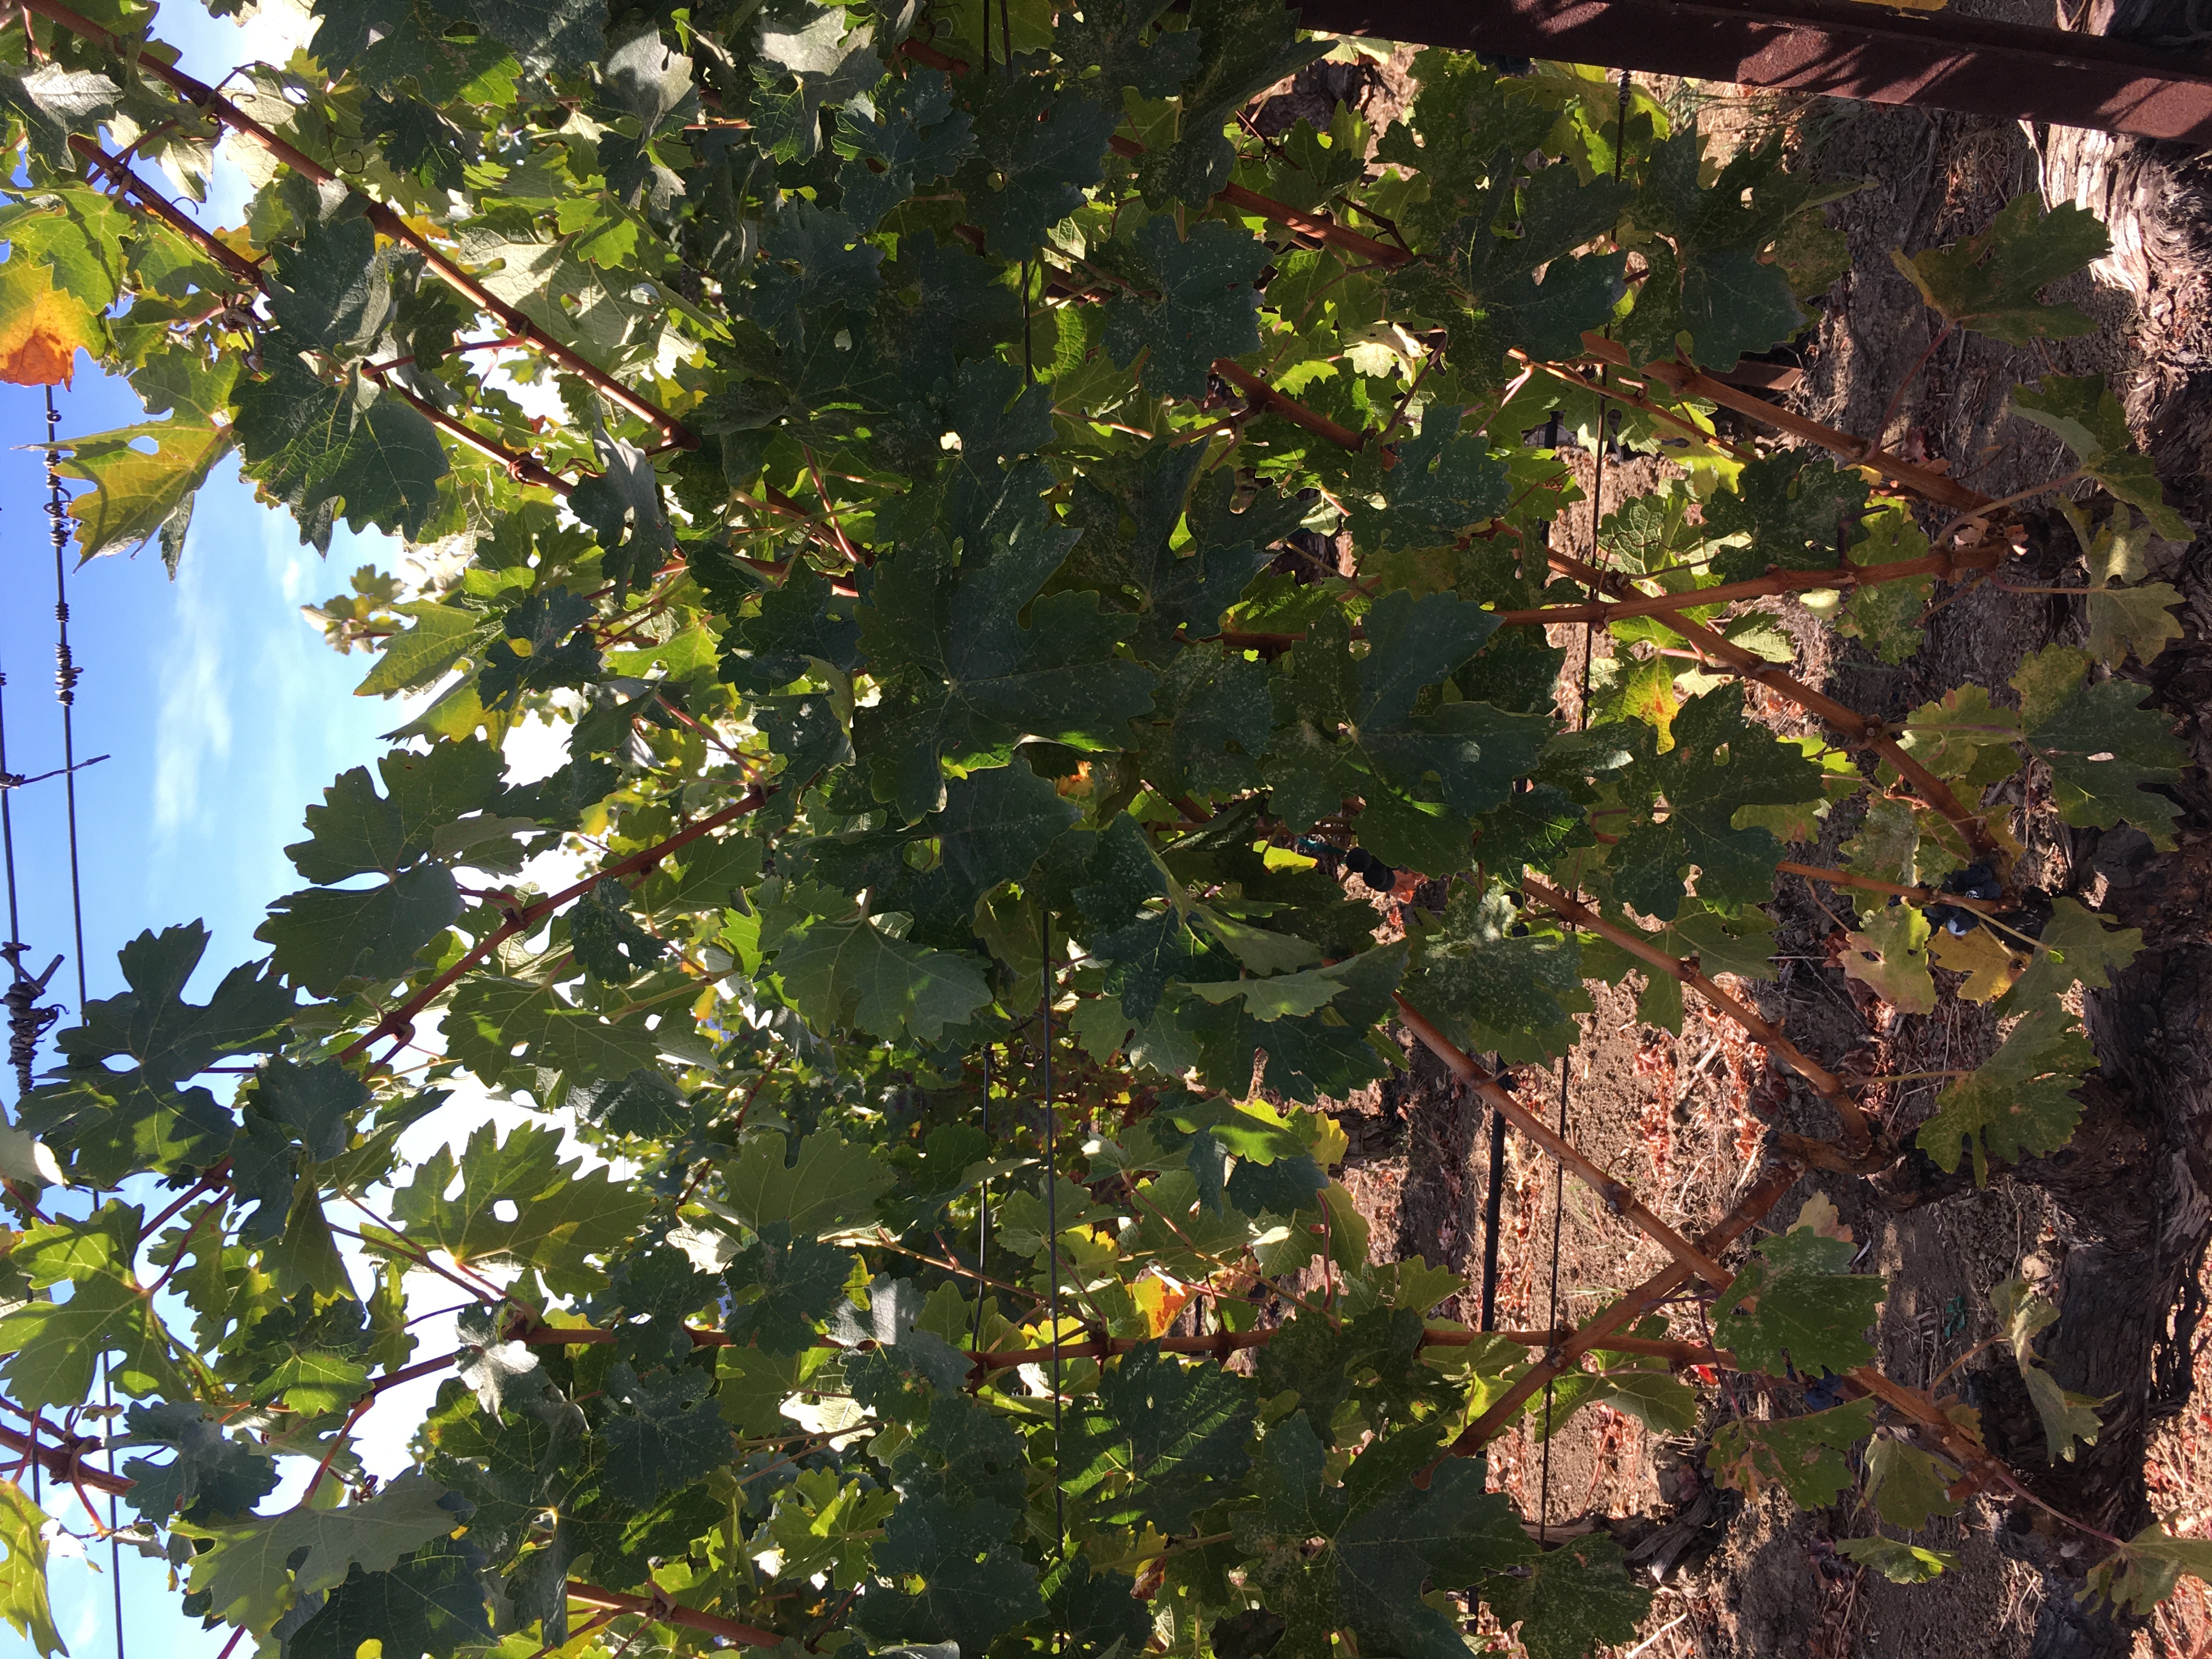
Label: No Virus